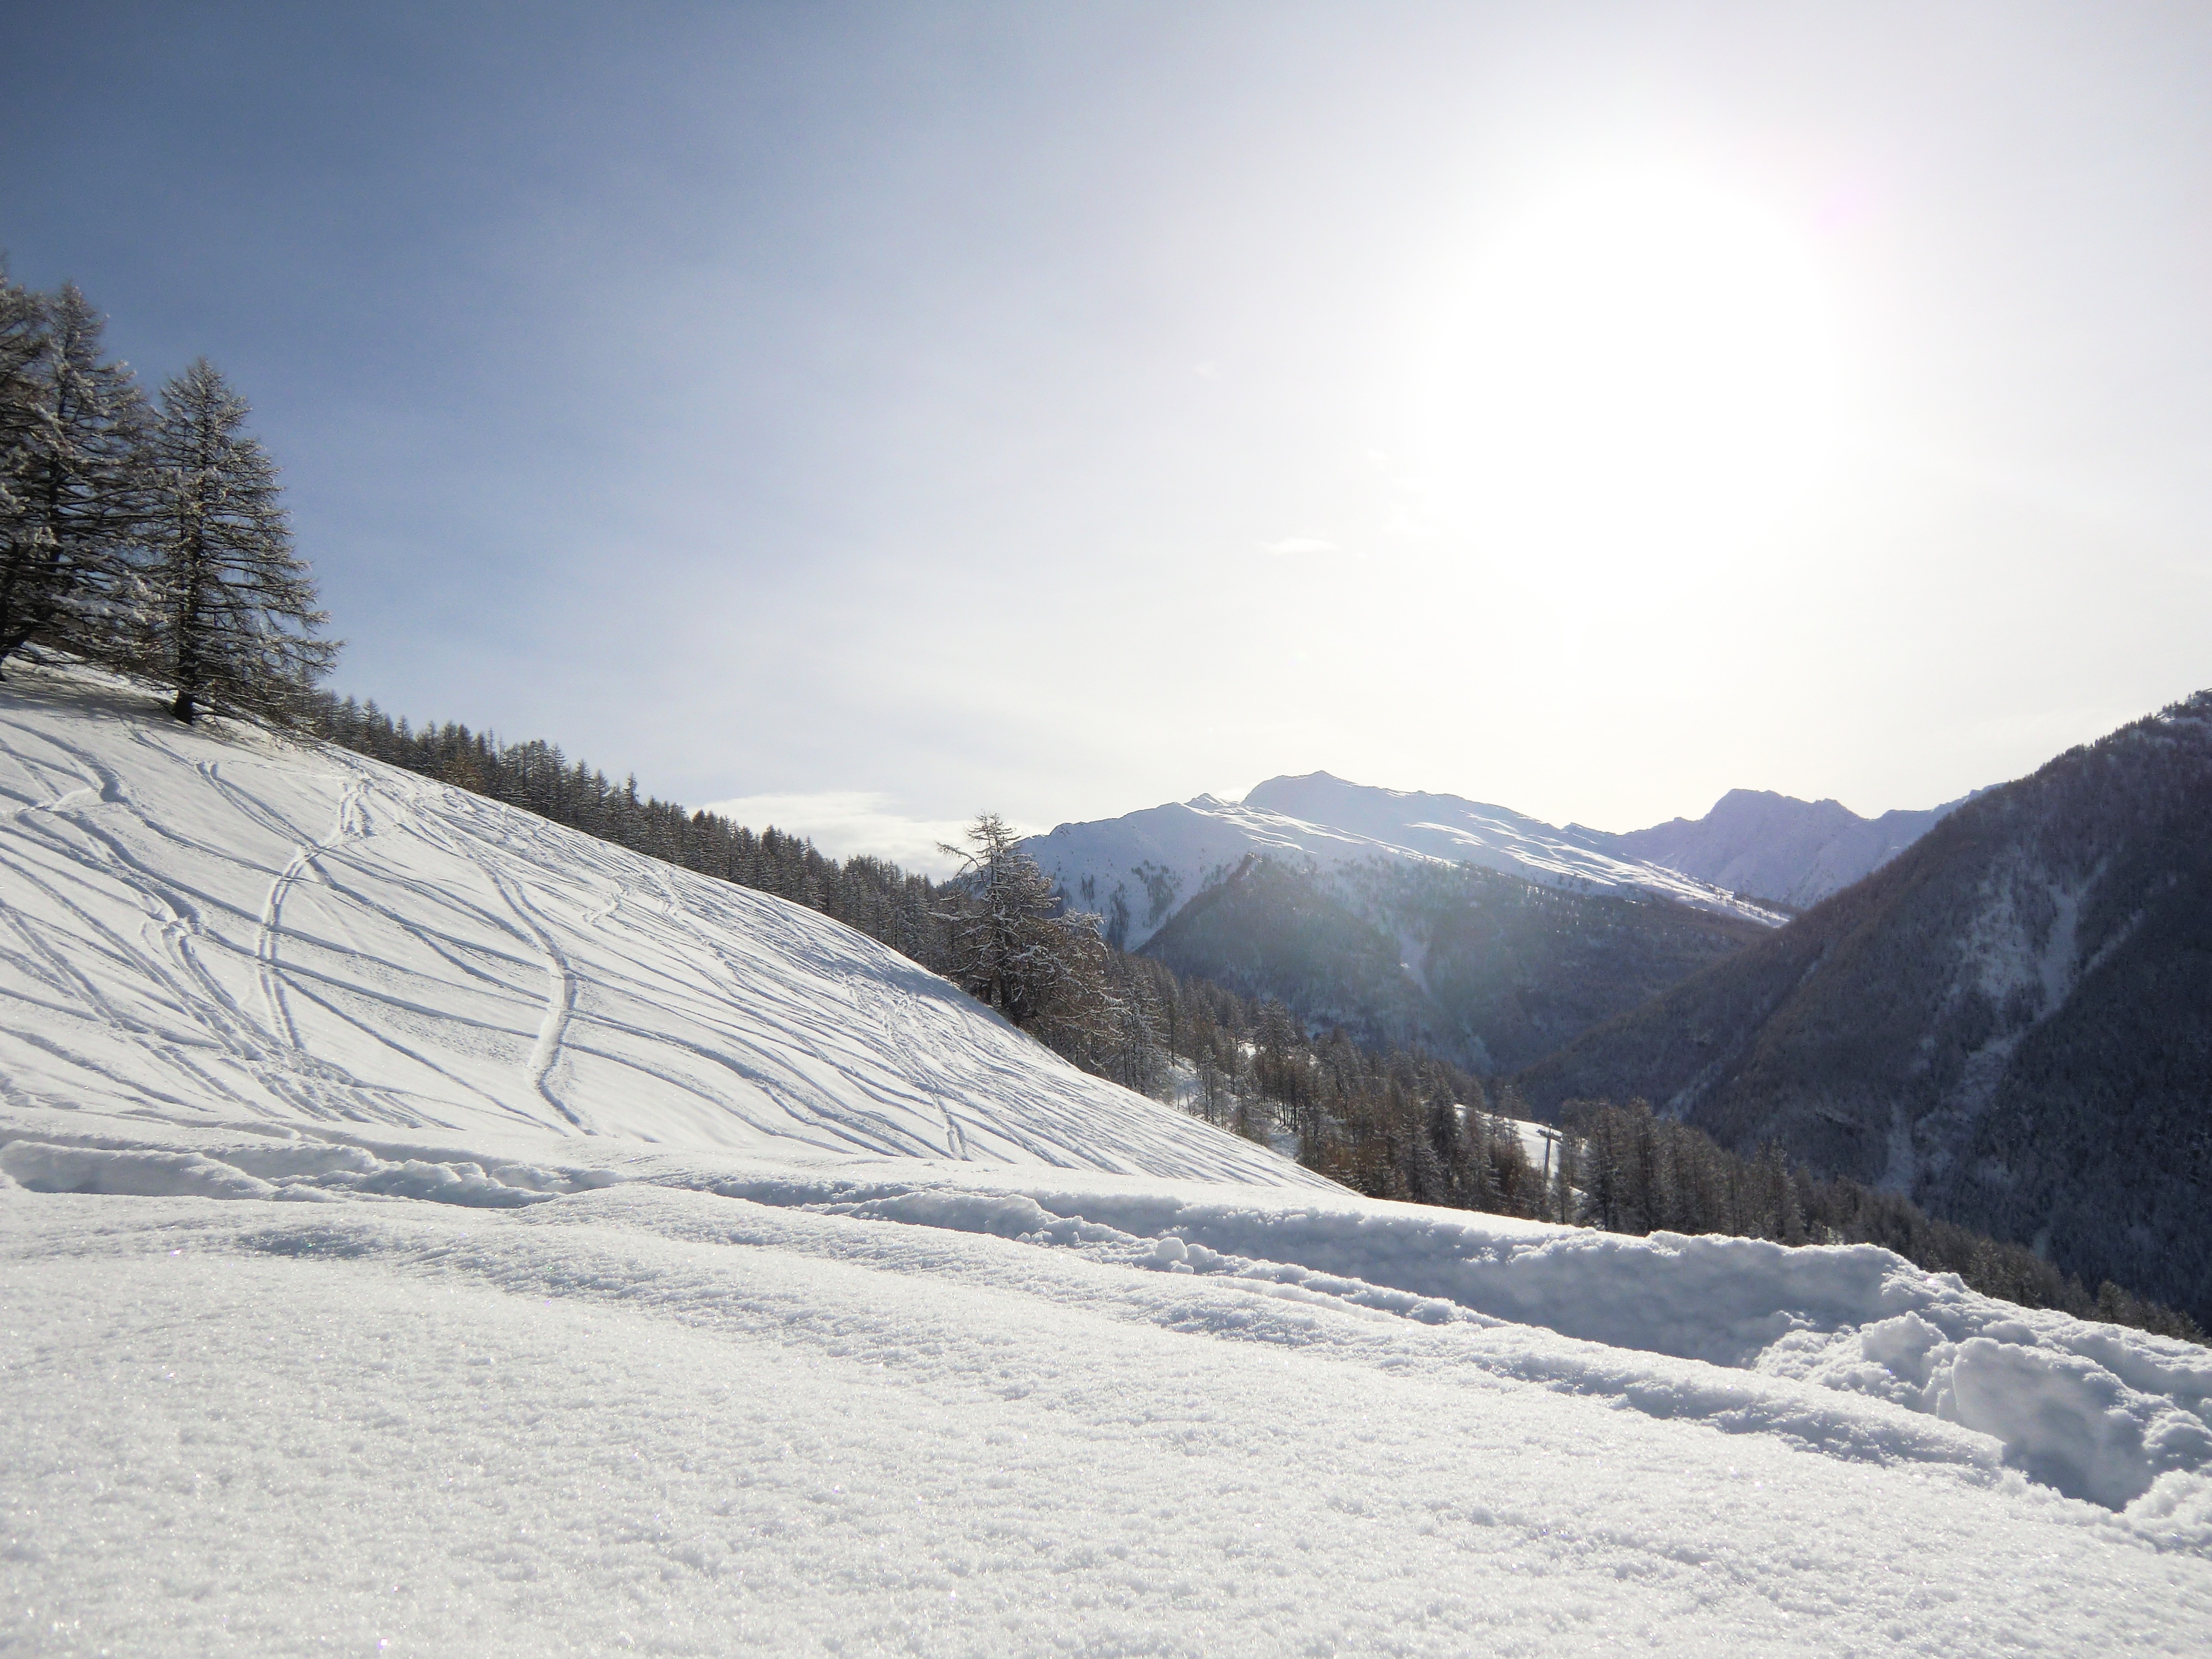
landscape, nature, mountain, snow, winter, mountain range, weather, skiing, season, ridge, summit, winter sport, sports, alps, ski, footwear, piste, landform, ski touring, ski mountaineering, ski equipment, mountainous landforms, geological phenomenon, queiras